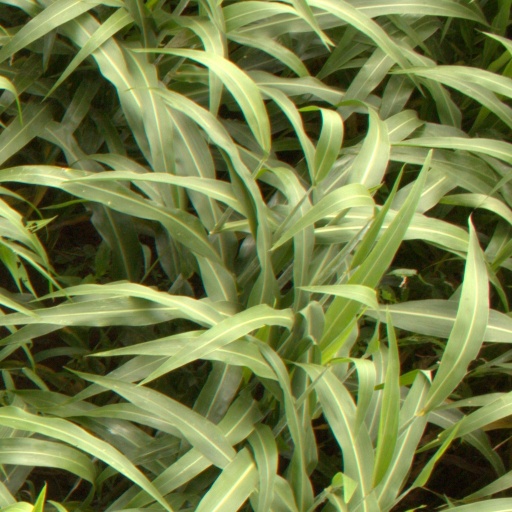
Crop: sorghum